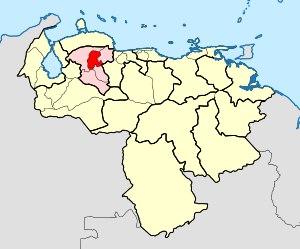
L' archidiocèse de Barquisimeto est un archidiocèse de l'Église catholique du Venezuela.